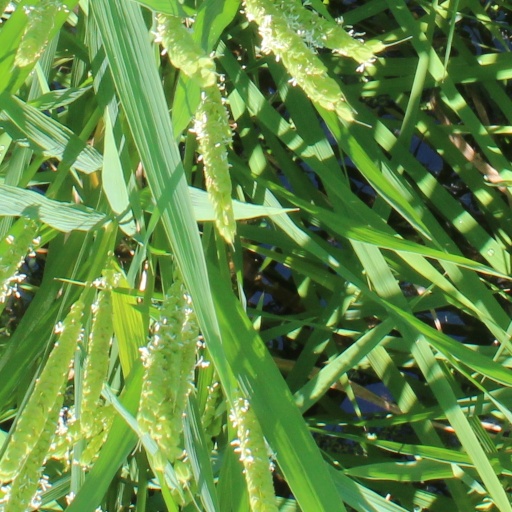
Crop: rice